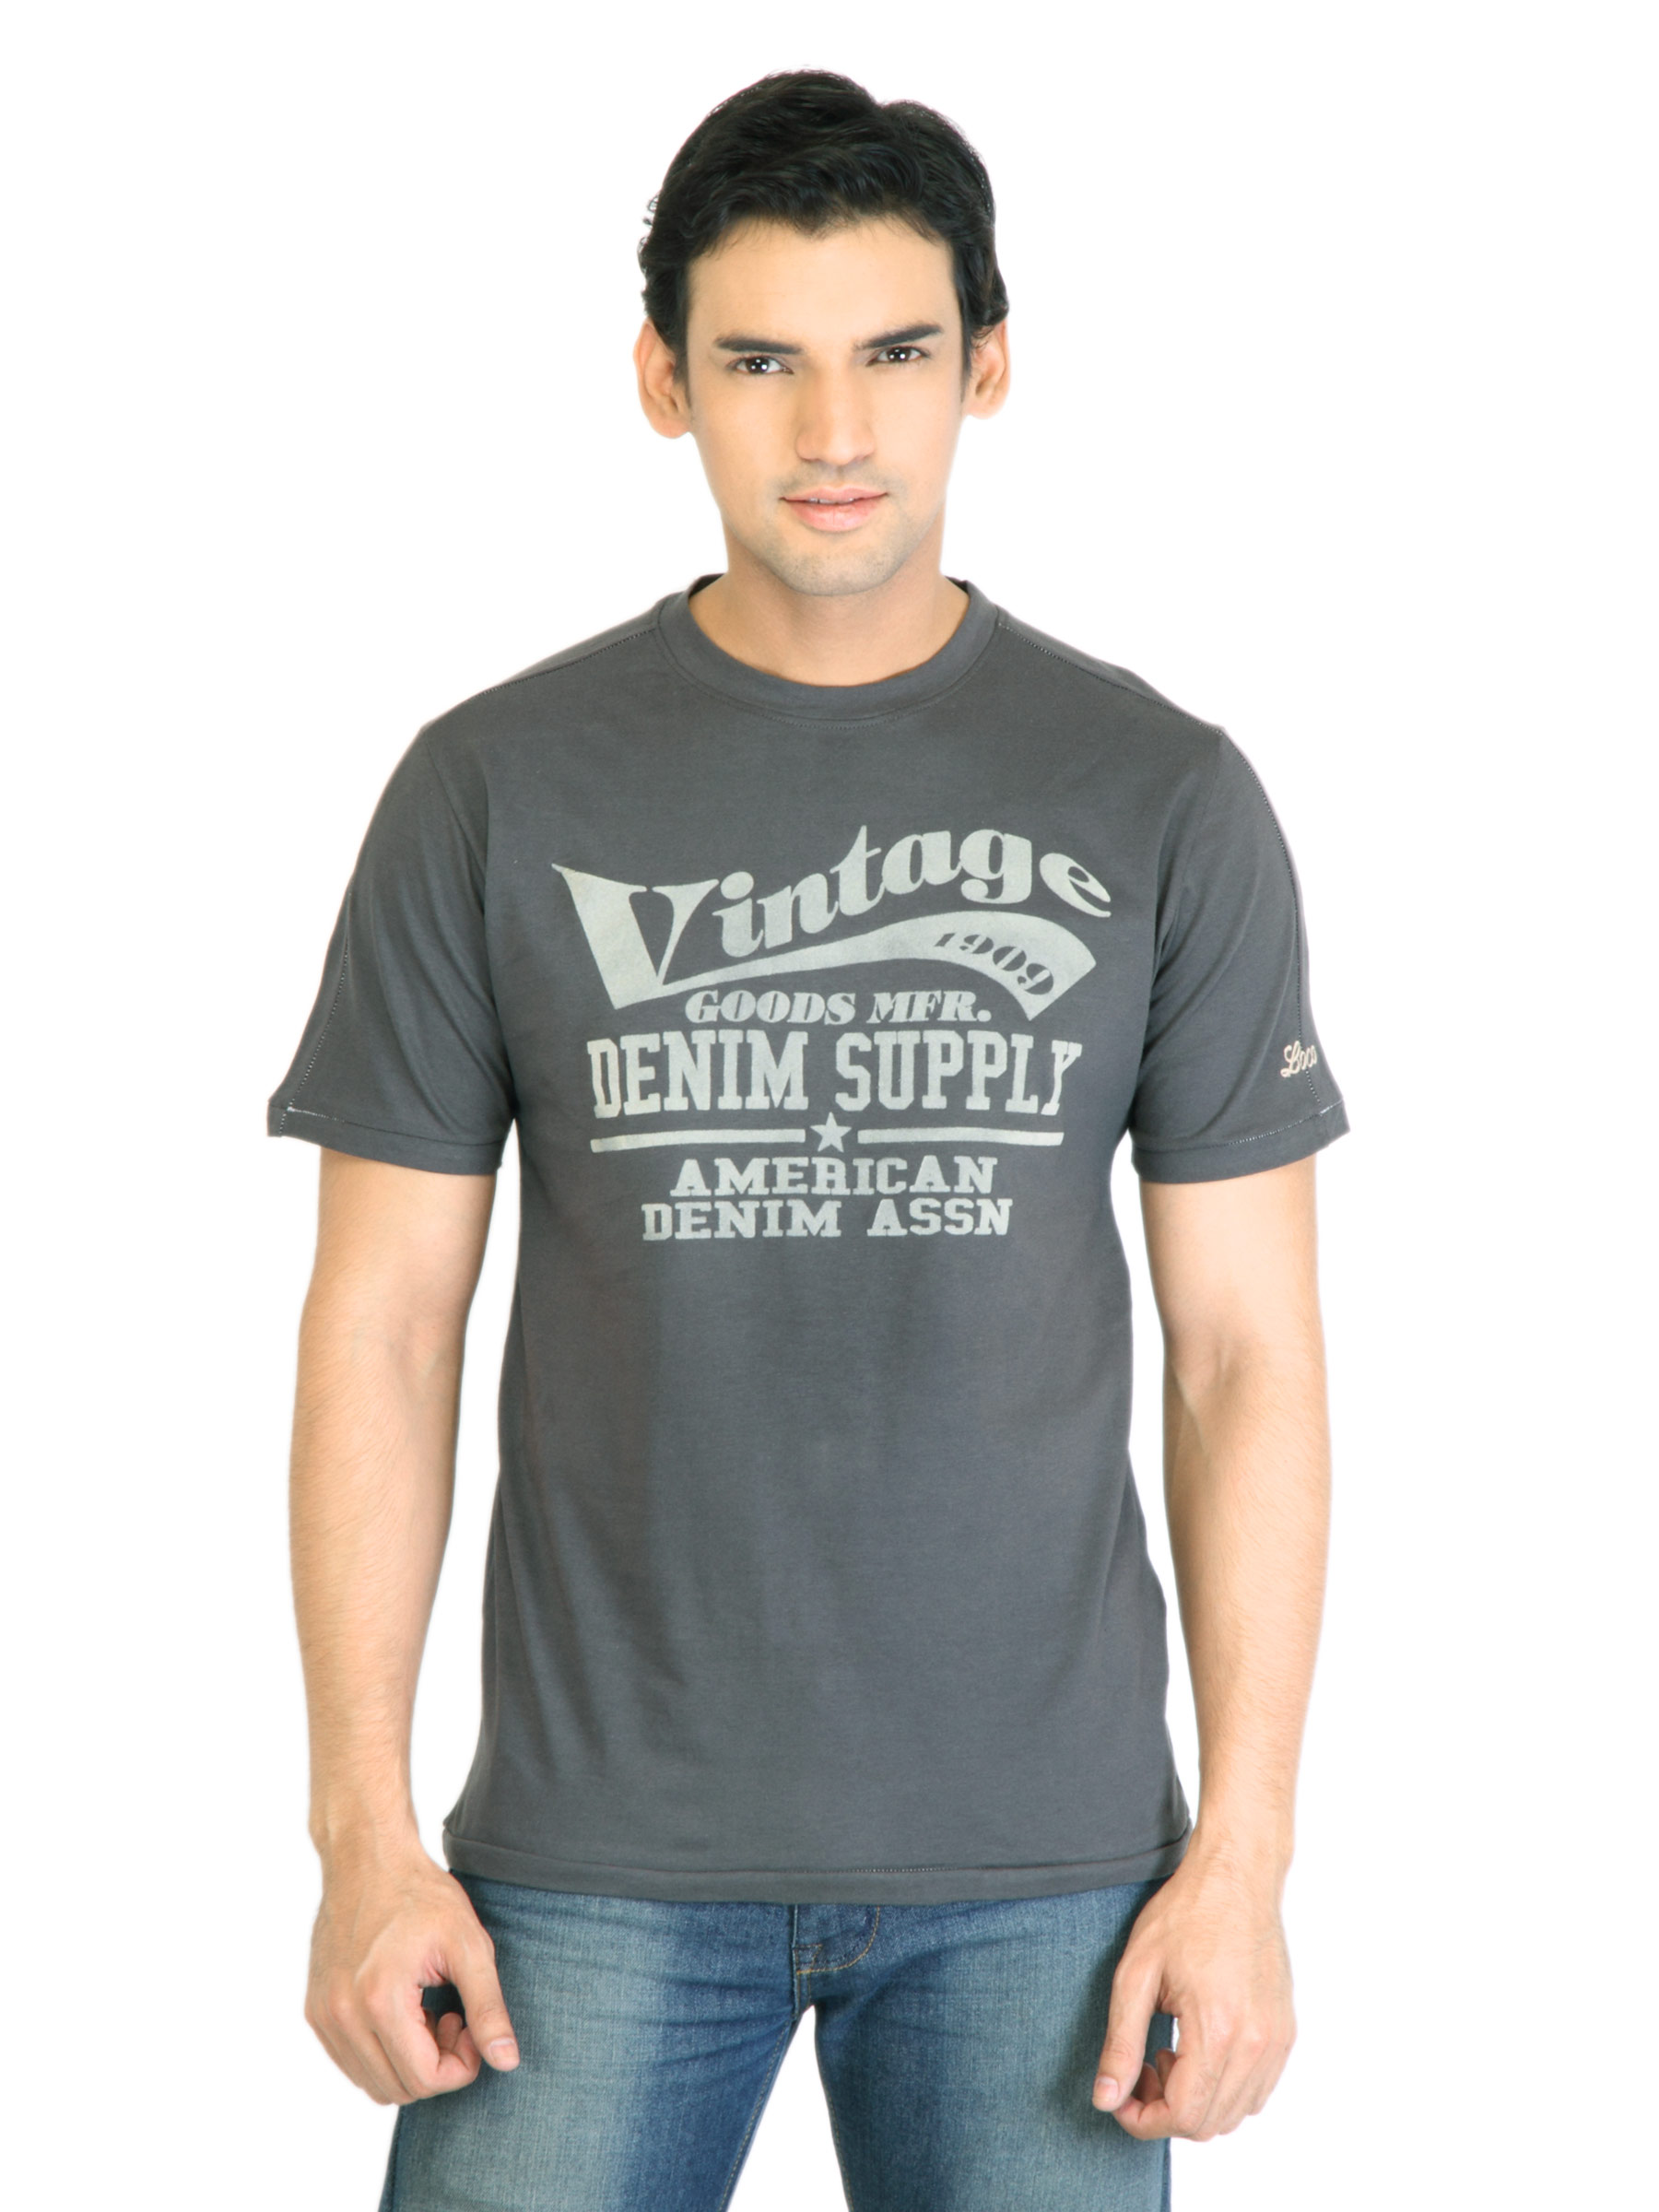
Locomotive Men Printed Grey TShirt
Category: Apparel / Topwear / Tshirts
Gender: Men
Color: Grey
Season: Fall 2011
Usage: Casual